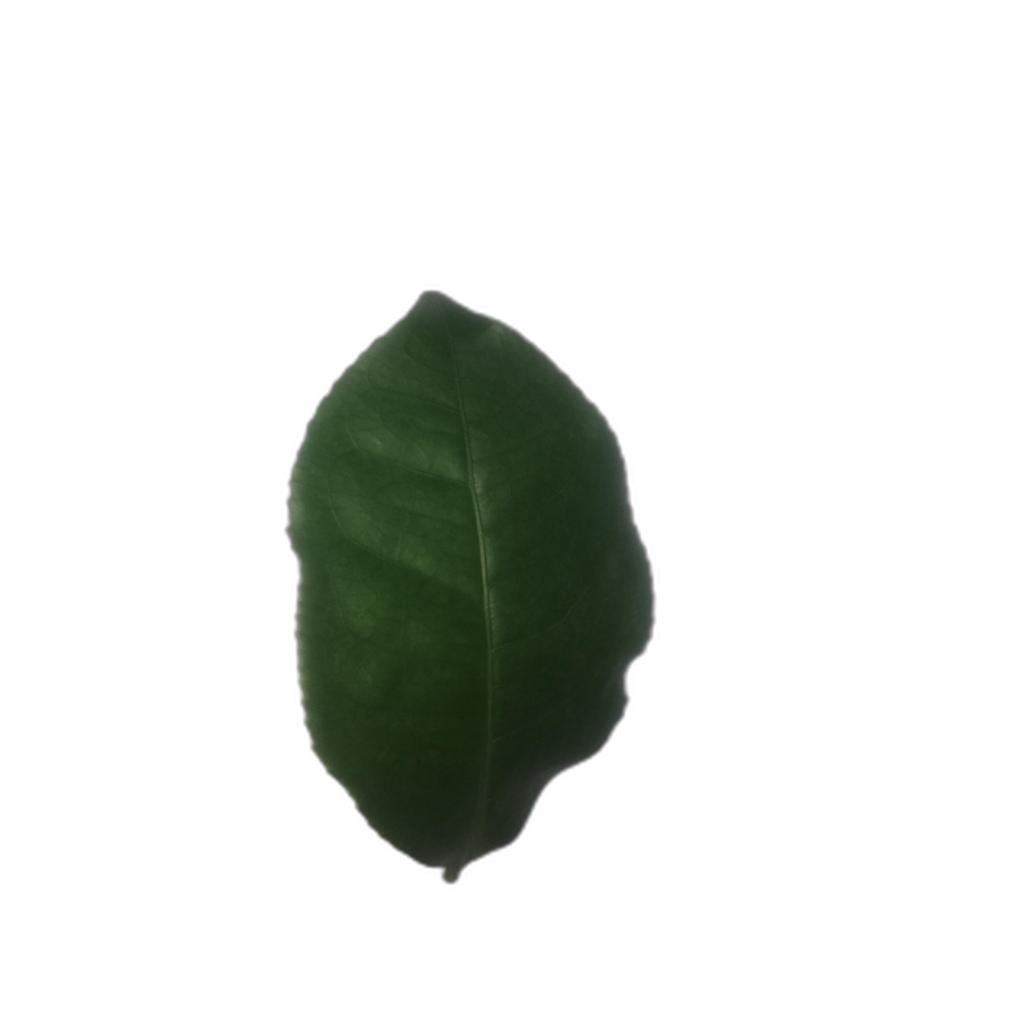
Label: Healthy